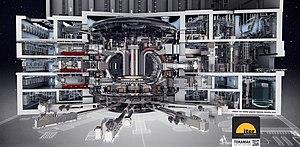
Démo ou Demo est un projet de réacteur nucléaire à fusion qui devrait produire de l'électricité à l'horizon de 2040. Le projet consiste à créer un ou plusieurs démonstrateurs technologiques qui devraient succéder au réacteur expérimental de fusion nucléaire ITER.